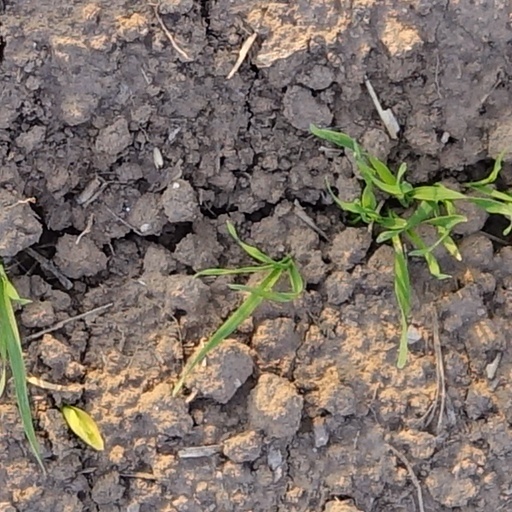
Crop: wheat